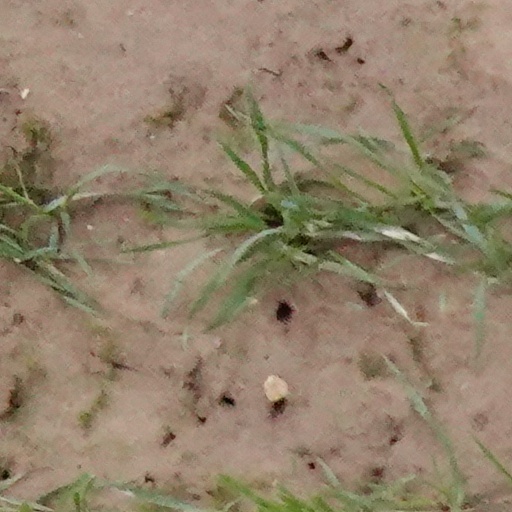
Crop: wheat